Rajarani Temple

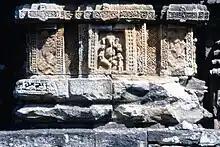
A niche dedicated to Ganesha.

The sculptures have a depth that was lacking in the Mukteshvara Temple sculptures. The slightly projecting entrance is flanked by round thick columns entwined by "nagas" on the left. Guardians of the eight directions project from the base of the temple in the eight directions, starting from the gateway in a clockwise direction around the porch and the deul, ending at the "torana" (entrance). The other noted sculptures are "naga-nagini sthambha", "shaiva dvarapalas" on the entrance doorjambs, and "lakulisas" on the lintel of entrance, above which is the architrave of Navagrahas. The best-preserved sculptures of the temple are the standing "ashtadikpalas" on the central facade of "kanika", appearing on the "jangha" portion of the "bada" clad in diaphanous drapery. The image of Varuna is intact and notable for its body ornamentation, coiffure and facial expression. Scenes of the marriage of Shiva, Nataraja, and Parvati are the cult images present in the temple. There are tall, slender, sophisticated "nayikas" gracing the walls of the sanctum depicted in various roles and moods in amorous dalliance with actions such as turning their head from an emaciated ascetic, fondling her child, holding a branch of tree, attending to her toilet, looking into mirror, taking off her anklet, caressing her pet bird and playing instrument. There are also erotic ("mithuna") figures carved in high relief on the projecting portions of the "uparajangha". The other decorative motifs are carved in the shape of "vyala", "jagrata" and "gajakranta". The scroll motifs are of foliage, creepers and vines ("vanalata"), each containing lush foliage.